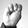
ASL letter: M